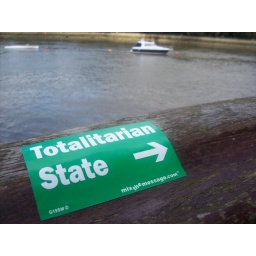
Sticker was spotted along the Thames river in Central LondonFrom the fansite dedicated to street sticker website: mixthemessage.com